People's African Methodist Episcopal Zion Church

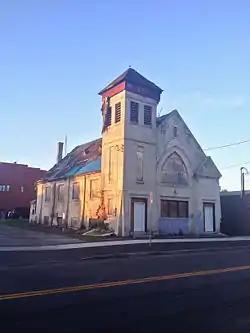
Former building for People's African Methodist Episcopal Zion Church, August 2014

People's African Methodist Episcopal Zion Church is a historic African Methodist Episcopal Zion church located in Downtown Syracuse, Onondaga County, New York. It was designed by architect Charles Erastus Colton and Wallace Rayfield and built in 1911. It is a small Gothic Revival style stuccoed brick building. It sits on a cut limestone foundation and measures approximately 25 feet wide and 50 feet deep. It has a two-story projecting front gable and features a three-story bell tower topped by a pyramidal roof. The congregation was incorporated in 1837 and remained at this location until 1976.